Napoleon at Saint Helena

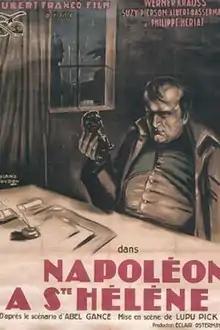
French release poster

Napoleon at Saint Helena is a 1929 German silent historical film directed by Lupu Pick and starring Werner Krauss, Hanna Ralph, and Albert Bassermann. It was shot at the EFA Studios in Berlin with location shooting in Marseille and St. Helena. The film's sets were designed by the art directors Erich Zander and Karl Weber.